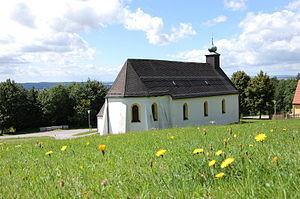
L'église Saint-Josse est une église située à l'extérieur du village de Tännesberg en Bavière qui dépend de l'église paroissiale Saint-Michel de Tännesberg. C'est une église de pèlerinage ouverte pour des cérémonies particulières, notamment pour le pèlerinage équestre de la Saint-Josse qui a lieu le quatrième week-end de juillet. Elle est consacrée à saint Josse, saint breton du VIIᵉ siècle et dépend du diocèse de Ratisbonne.